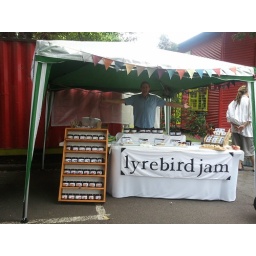
we had our first market stall at addison road markets in marrickville, sydney. we had a great day.